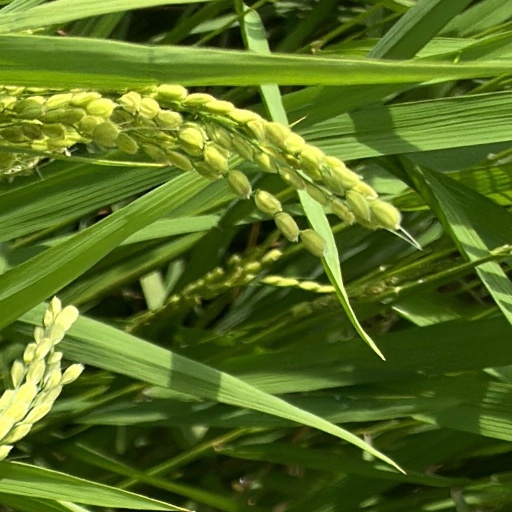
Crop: rice